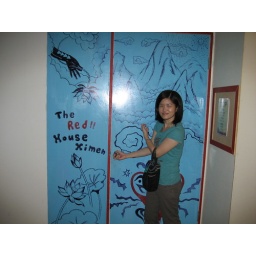
the interior of red house in Ximen